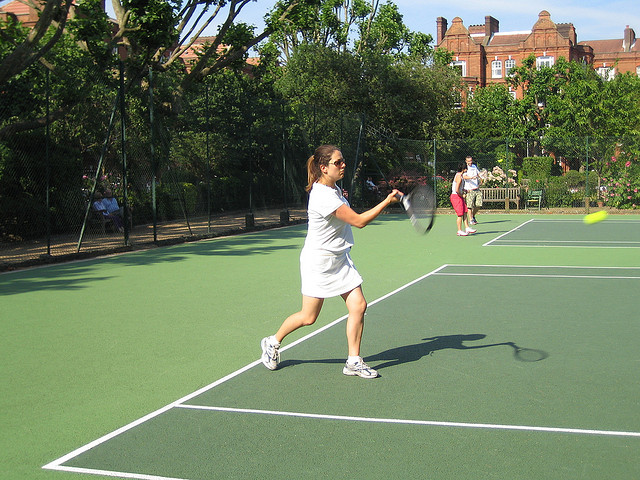
một người phụ nữ áo trắng đang đưa di chuyển tới trước để đánh quả bóng tennis